Lee Chung-yong

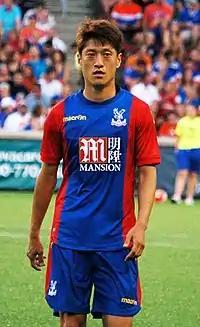
Lee with Crystal Palace in 2016

On 2 February 2015, transfer deadline day, Lee signed for Premier League side Crystal Palace for an undisclosed fee with Barry Bannan going the other way on loan. Lee's contract ran until June 2018. He scored his first goal for the club against Shrewsbury Town in the League Cup on 25 August 2015. He scored his first league goal for Palace with a 30-yard volley at the 90th minute to defeat Stoke City 2–1 on 19 December 2015.